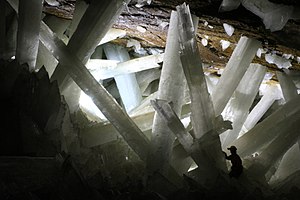
Gips
Gipsrystaller i Cueva de los Cristales
Gips er et naturligt forekommende, hvidt mineral. Stoffet kaldes også kalciumsulfat, og har den kemiske formel CaSO₄·2H₂O. Det opstår ved sedimentering når søer udtørres.